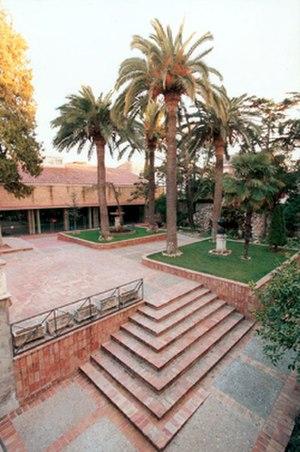
Les Castellers de Vilafranca sont une colla castellera catalane qui a pour principal objectif de construire des castells. C'est une organisation sans but lucratif, considérée comme une association d'intérêt public.